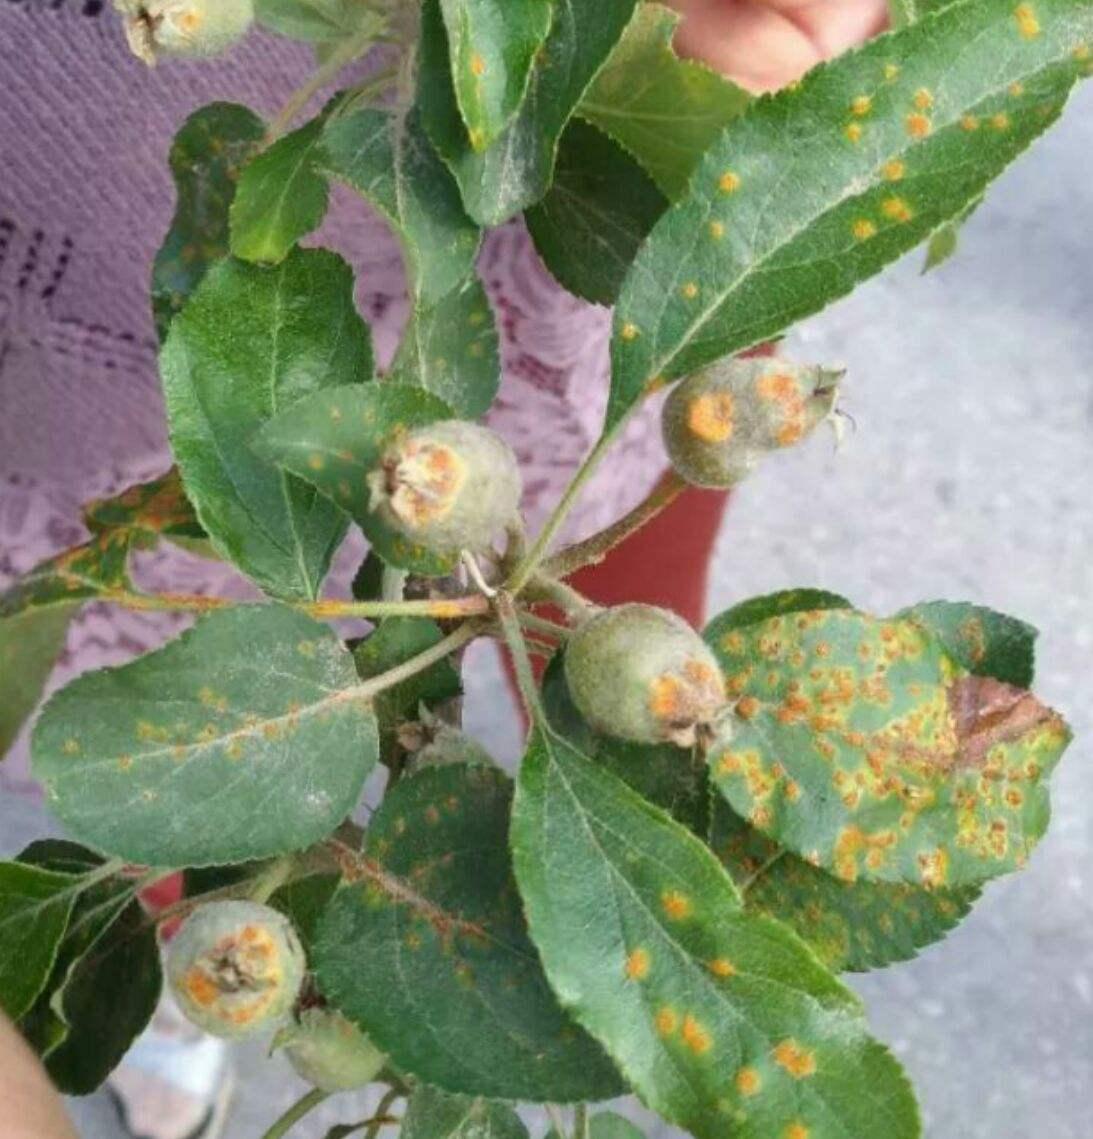
Plant: Apple
Disease: apple rust